Penn State Nittany Lions men's ice hockey

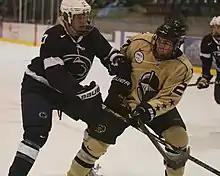
A game between Penn State and Army in 2012, Penn State's first season at the Division-I level

Following the announcement by Penn State, the Big Ten Conference announced that the conference planned to begin sponsoring men's ice hockey in the 2013–14 season combining Penn State with Michigan State University, University of Michigan, and Ohio State University from the CCHA as well as the University of Minnesota and the University of Wisconsin from the WCHA to form the six-member Big Ten Hockey Conference.